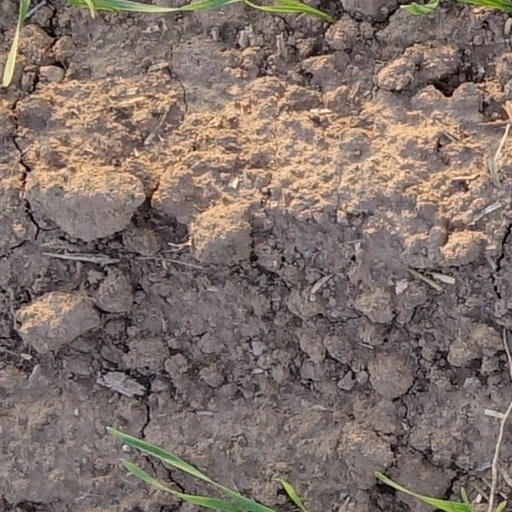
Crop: wheat